Lembeck Castle

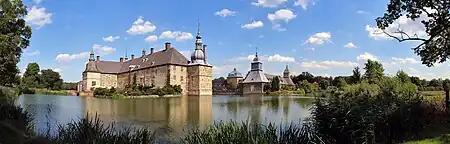
Moated castle in Dorsten (Recklinghausen district)

The outer bailey comprises two wings and a one-story façade 110 meters wide, interrupted by a two-story gatehouse made of ashlar sandstone. Access to the outer bailey is granted through two consecutive bridges. It is currently covered with a basic mansard roof. Above the gateway is a keystone displaying the coats of arms of Dietrich Conrad Adolf von Westerholt zu Lembeck and his wife Marie Theodora von Waldbott-Bassenheim-Gudenau, along with the year 1692, signifying the completion of the outer castle rebuilding.